Jesse M. Martin

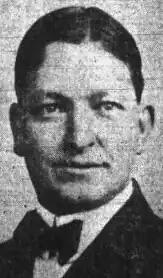

Jesse M. Martin (March 1, 1877 – January 22, 1915) was best known as the acting governor of the U.S. state of Arkansas from January 11, 1909, to January 14, 1909. Senator Martin served as Acting Governor of Arkansas for three days until the inauguration of Governor George W. Donaghey.